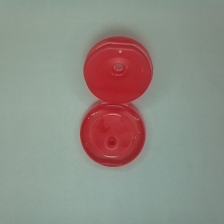
Color: red/orange/pink/fuchsia/brown
Cap type: flip-top cap